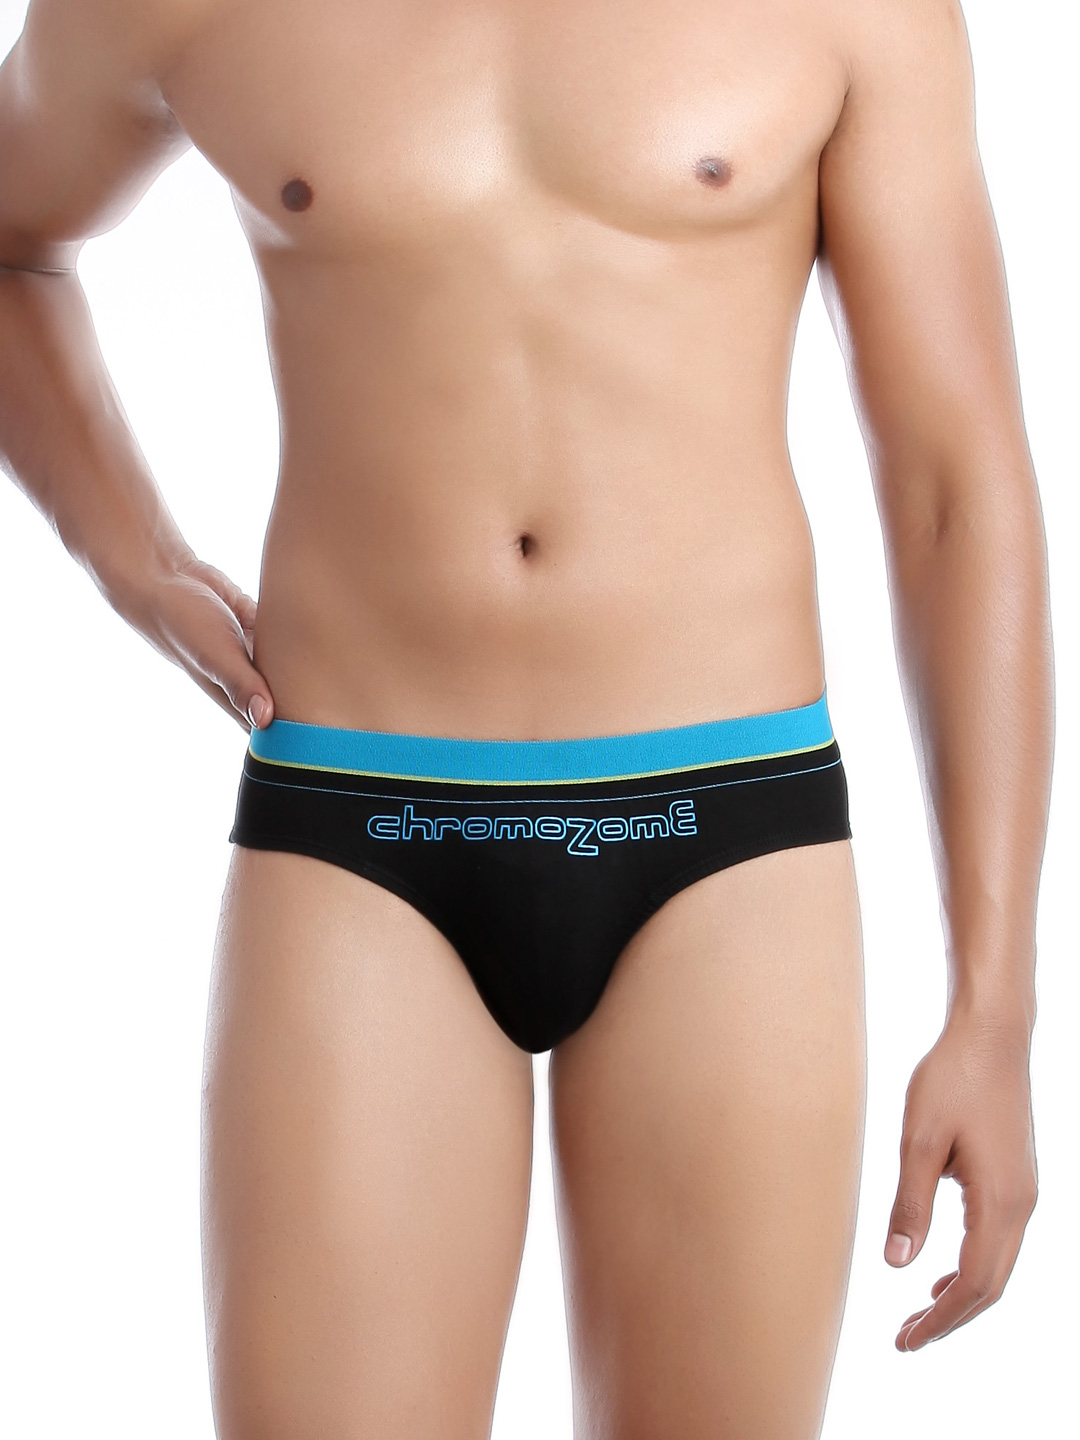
Chromozone Men Black Briefs
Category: Apparel / Innerwear / Briefs
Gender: Men
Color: Black
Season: Winter 2016
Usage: Casual